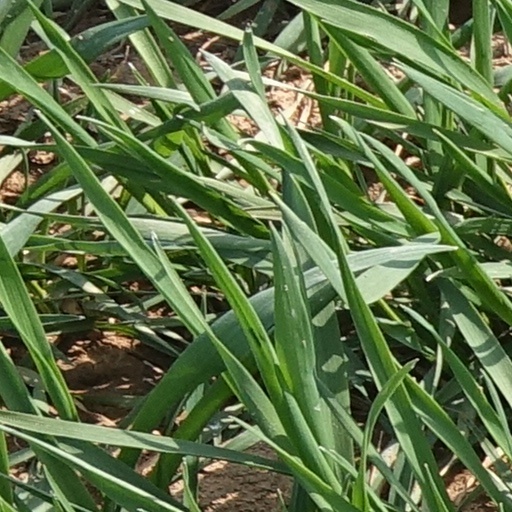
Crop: wheat